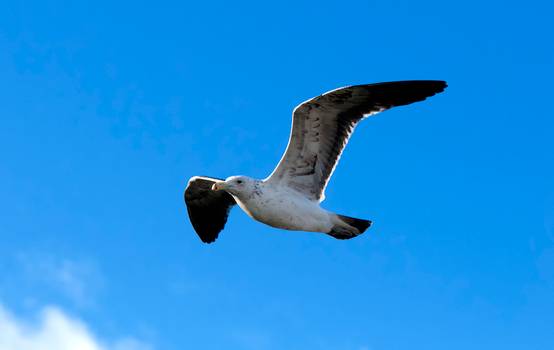
Label: No Watermark